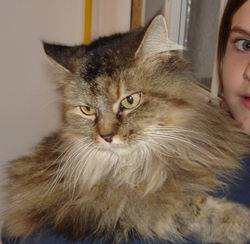
Label: cat